Sambrooke Freeman

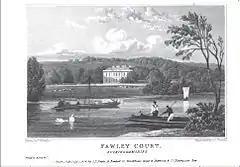
Fawley Court, the home of Sambrooke Freeman, viewed from the River Thames

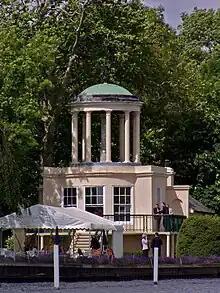
The temple on Temple Island, commissioned by Sambrooke Freeman and designed by James Wyatt in 1771

Sambrooke Freeman FRSA (aka Sambrook Freeman, c.1721–1782) was a member of the prominent Freeman family of Fawley Court near Henley-on-Thames, England. He was a Member of Parliament, for Pontefract in Yorkshire from 1754–61 and Bridport in Dorset from 1768–74.